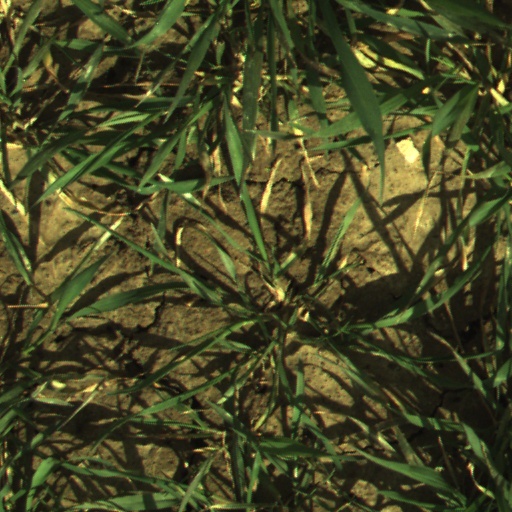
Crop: wheat